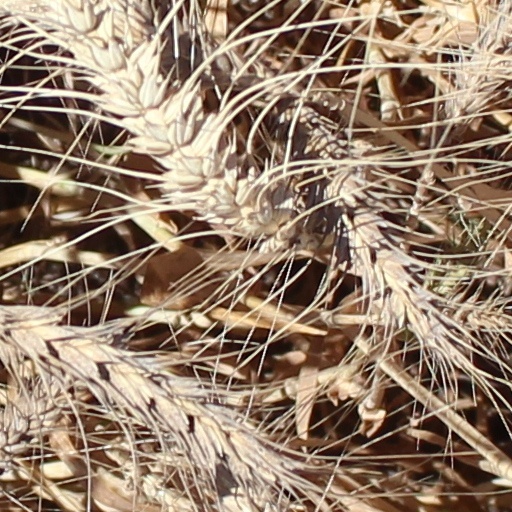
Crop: wheat